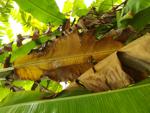
Label: xamthomonas